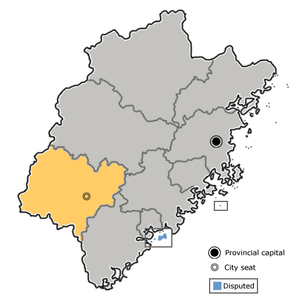
Longyan
Longyans beliggenhed i Fujian
Lóngyán 龙岩 er en by på præfekturniveau i den sydvestlige del af provinsen Fujian i Folkerepublikken Kina. Den ligger ved de øvre dele af floden Jiulong.